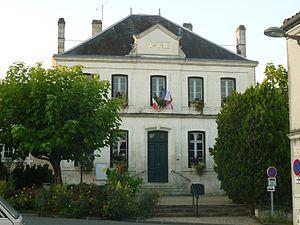
mairie de Champniers (16), France
Champniers est une commune du Sud-Ouest de la France, située dans le département de la Charente.